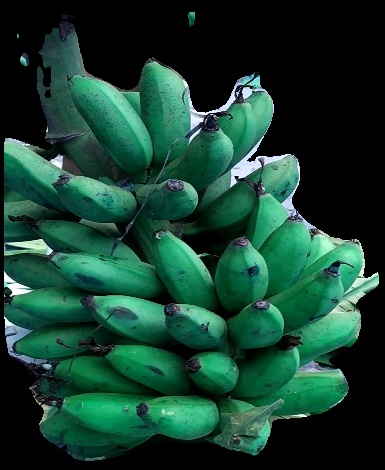
Variety: rasbale
Grade: grade3